Death and state funeral of Fidel Castro

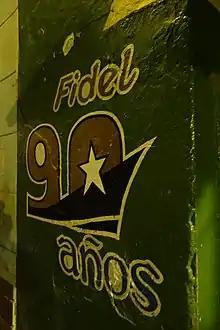
Graffiti in Havana commemorating Castro's 90th birthday

Between 2006 and 2007, Castro had 3 intestinal surgeries for diverticulitis. In April 2016, Castro told the Communist Party: "I'll be 90 years old soon. Soon, I'll be like all the others. The time will come for all of us. Still, the ideas of the Cuban communists will remain as proof on this planet that if they are worked at with fervor and dignity, they can produce the material and cultural goods that human beings need, and we need to fight without a truce to obtain them." In February 2016, his older brother Ramón died at the age of 91.